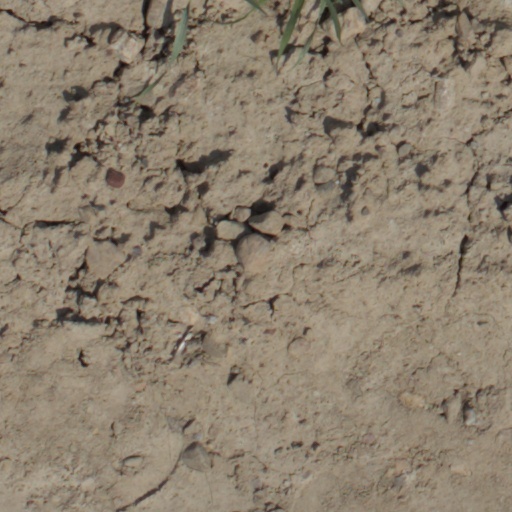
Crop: wheat